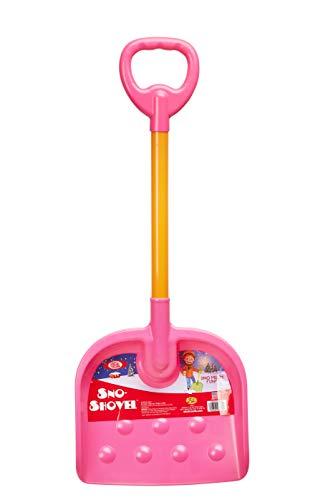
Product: Ideal Sno Shovel, Colors May Vary Kids Outdoor Snow Activity
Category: Toys & Games | Sports & Outdoor Play | Pools & Water Toys | Beach Toys
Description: Have fun moving snow with a brightly colored snow shovel.
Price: $11.99
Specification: ProductDimensions:4.6x3.5x15.2inches|ItemWeight:200pounds|ShippingWeight:8ounces(Viewshippingratesandpolicies)|DomesticShipping:ItemcanbeshippedwithinU.S.|InternationalShipping:Thisitemisnoteligibleforinternationalshipping.LearnMore|ASIN:B00A9XIWH6|Itemmodelnumber:0C9-8332BL|Manufacturerrecommendedage:5-15years